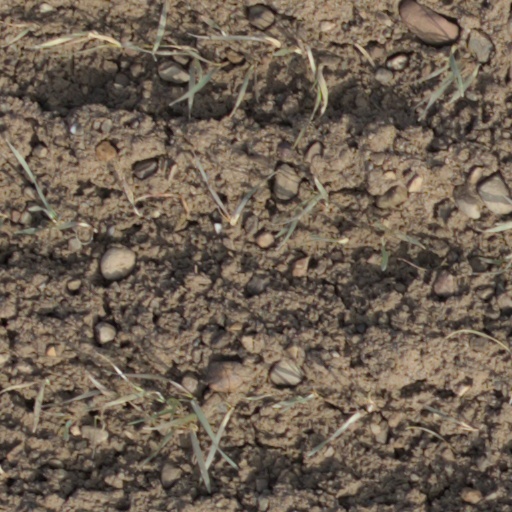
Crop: wheat